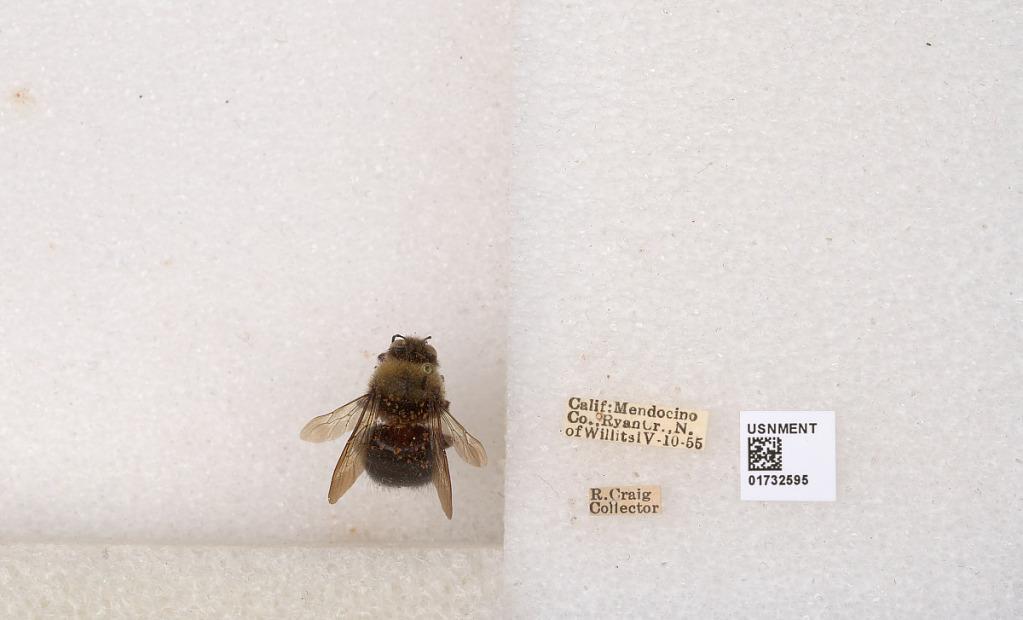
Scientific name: Xylocopa (Notoxylocopa) tabaniformis orpifex Smith
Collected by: R. Craig
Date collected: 1955-4-10
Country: United States
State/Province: California
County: Mendocino
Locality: Ryan Creek, North of Willits
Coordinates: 39.4773, -123.381